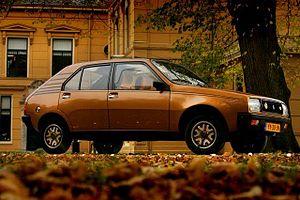
La Renault 14 est une automobile vendue à près d'un million d'exemplaires, et fabriquée à Douai, Haren et Palencia. Lancée en mai 1976, elle était destinée à concurrencer les Simca 1100 remplacée par la Simca-Talbot Horizon, Fiat Ritmo, Opel Kadett et autre Volkswagen Golf. La Renault 14 est la première compacte de chez Renault.